Question: How many tennis players are there?
Tambaya: Sunawane 'yan wasan kwallon tanis?
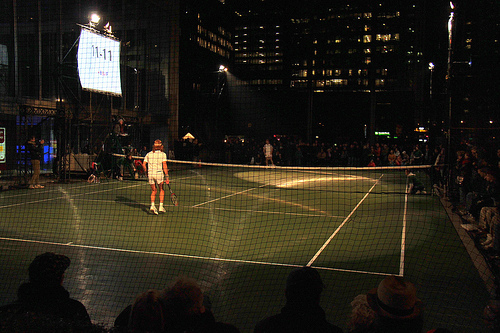
Answer: Two.
Amsa: Biyu.